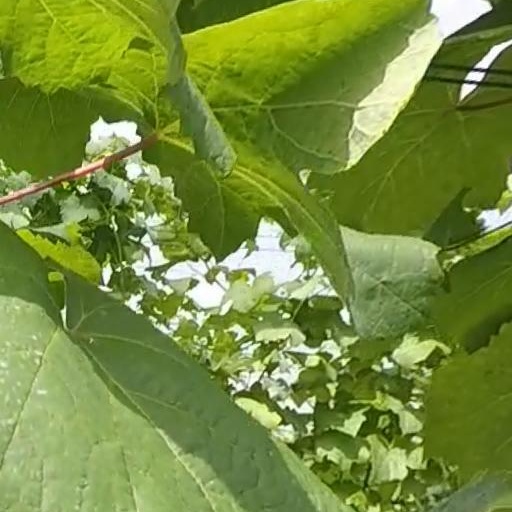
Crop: grape